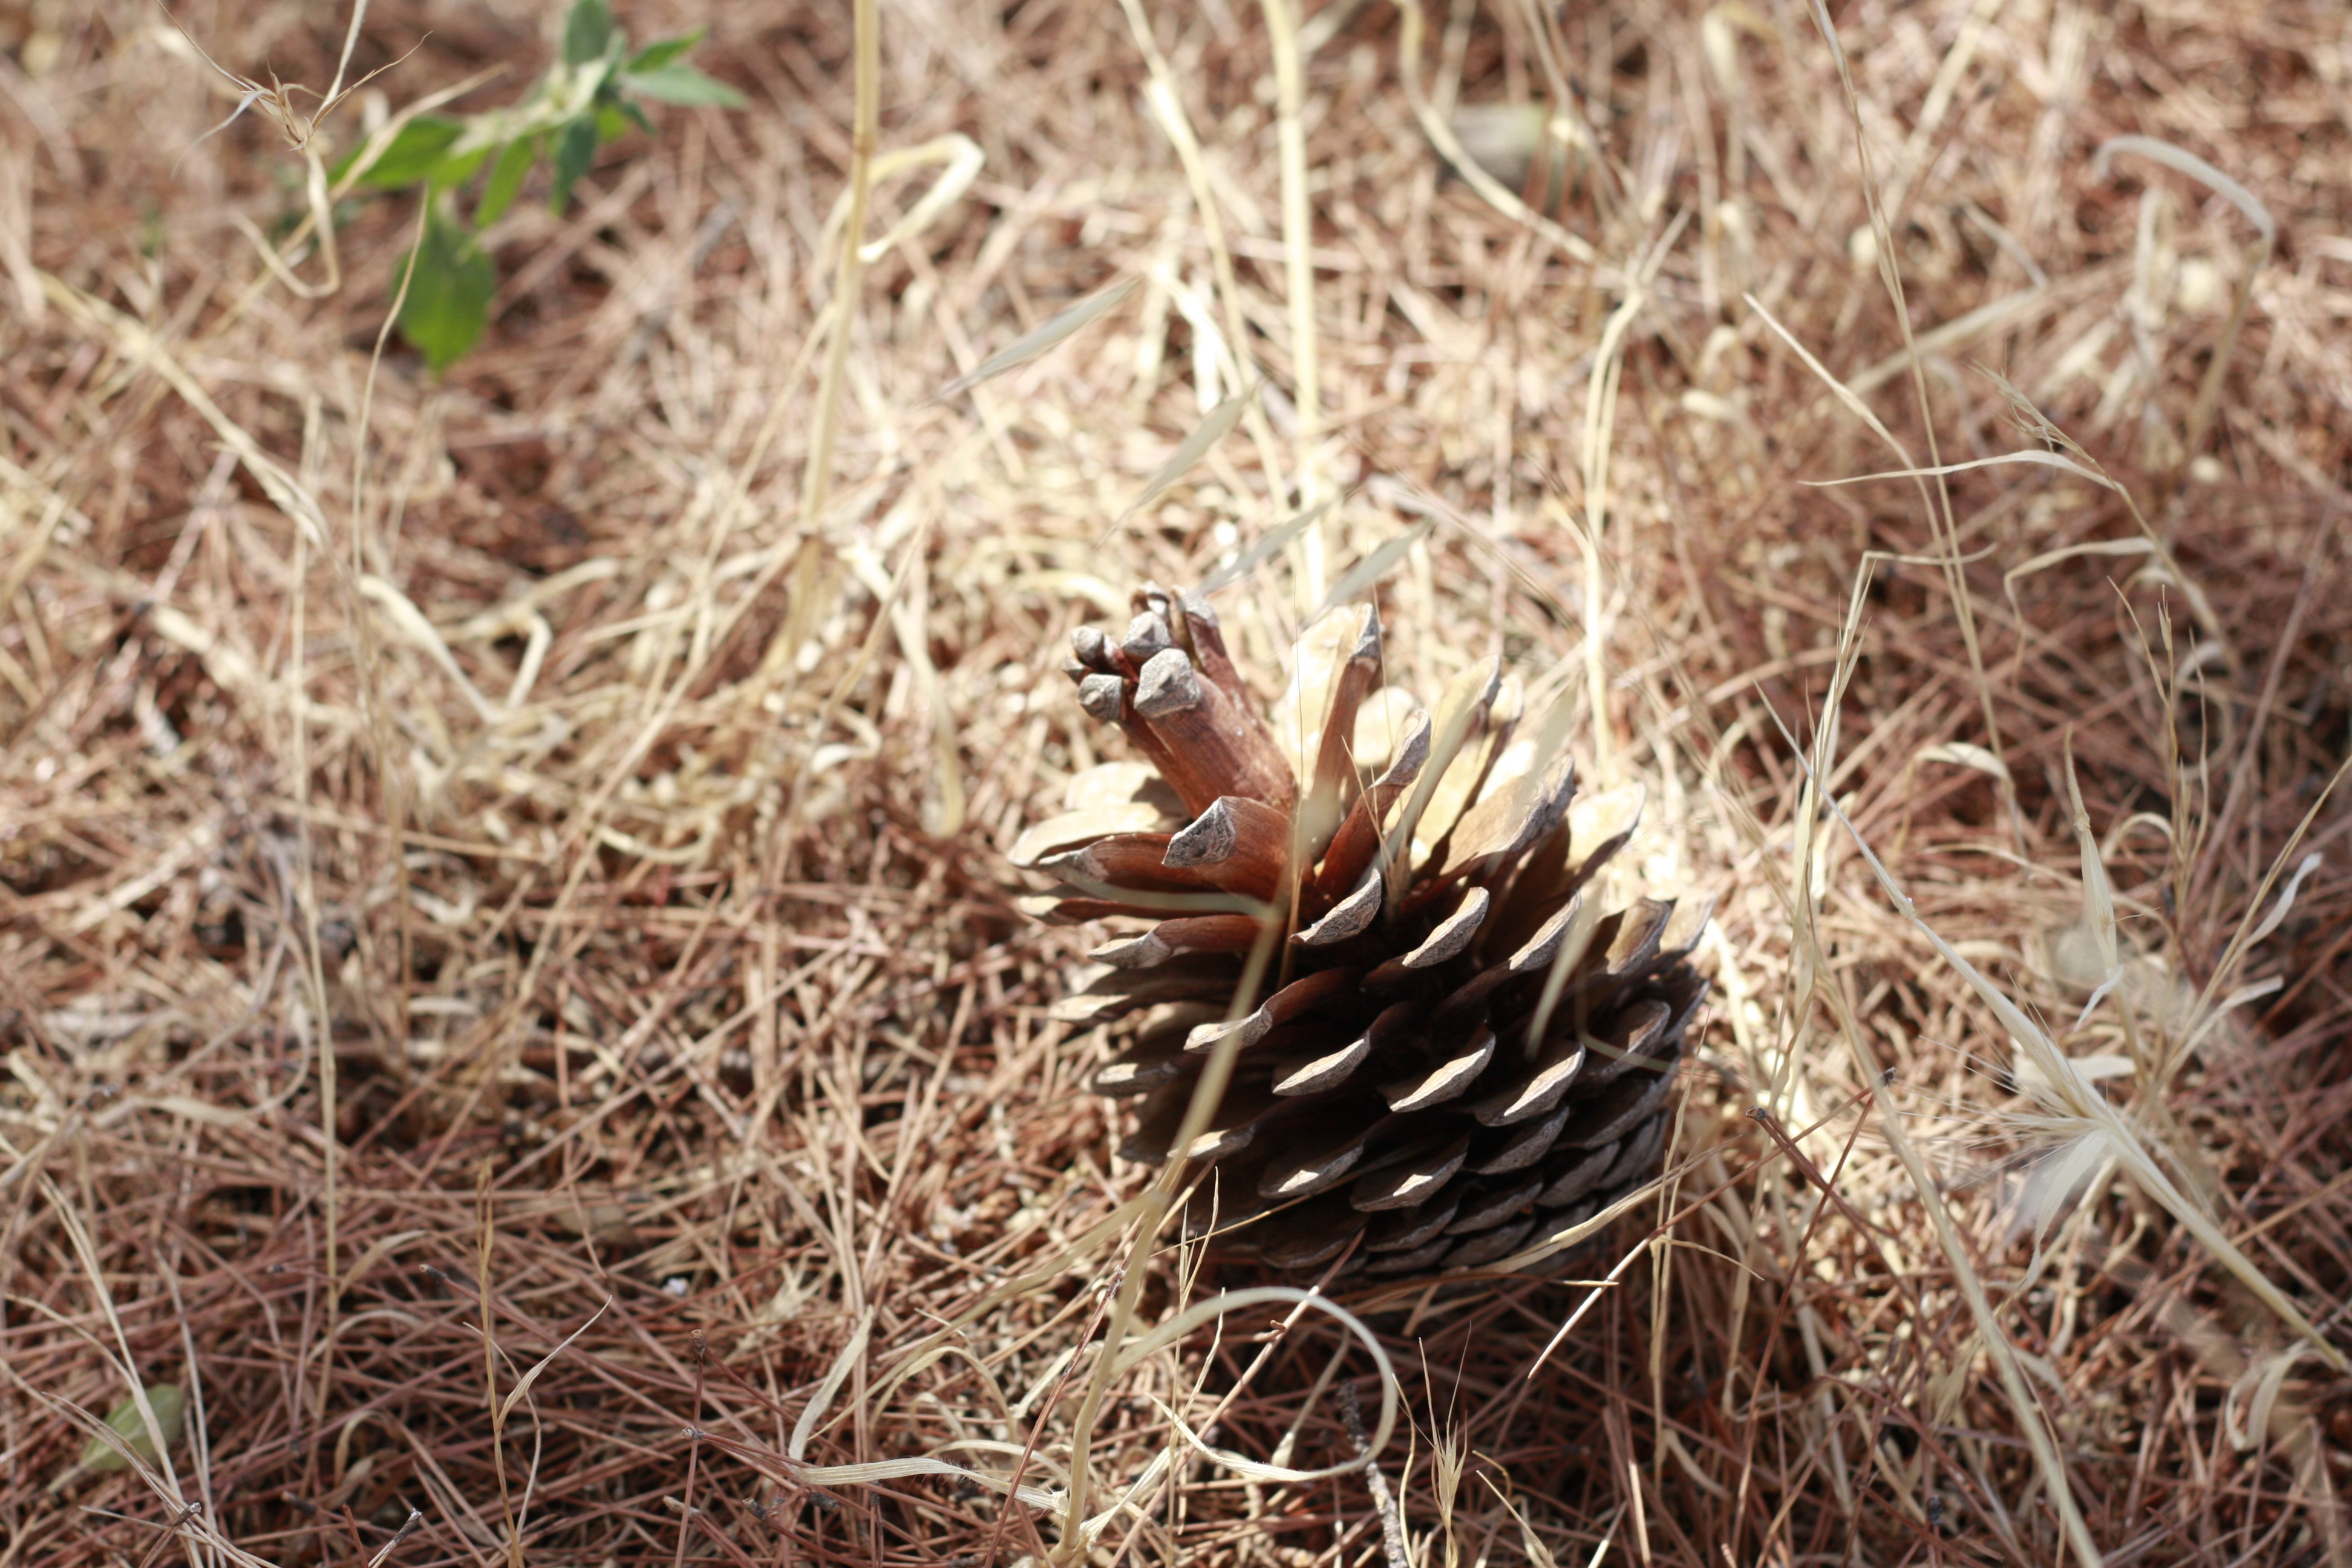
tree, nature, forest, grass, branch, bird, plant, fall, rustic, pine, wildlife, brown, cone, fauna, vertebrate, grass family, perching bird